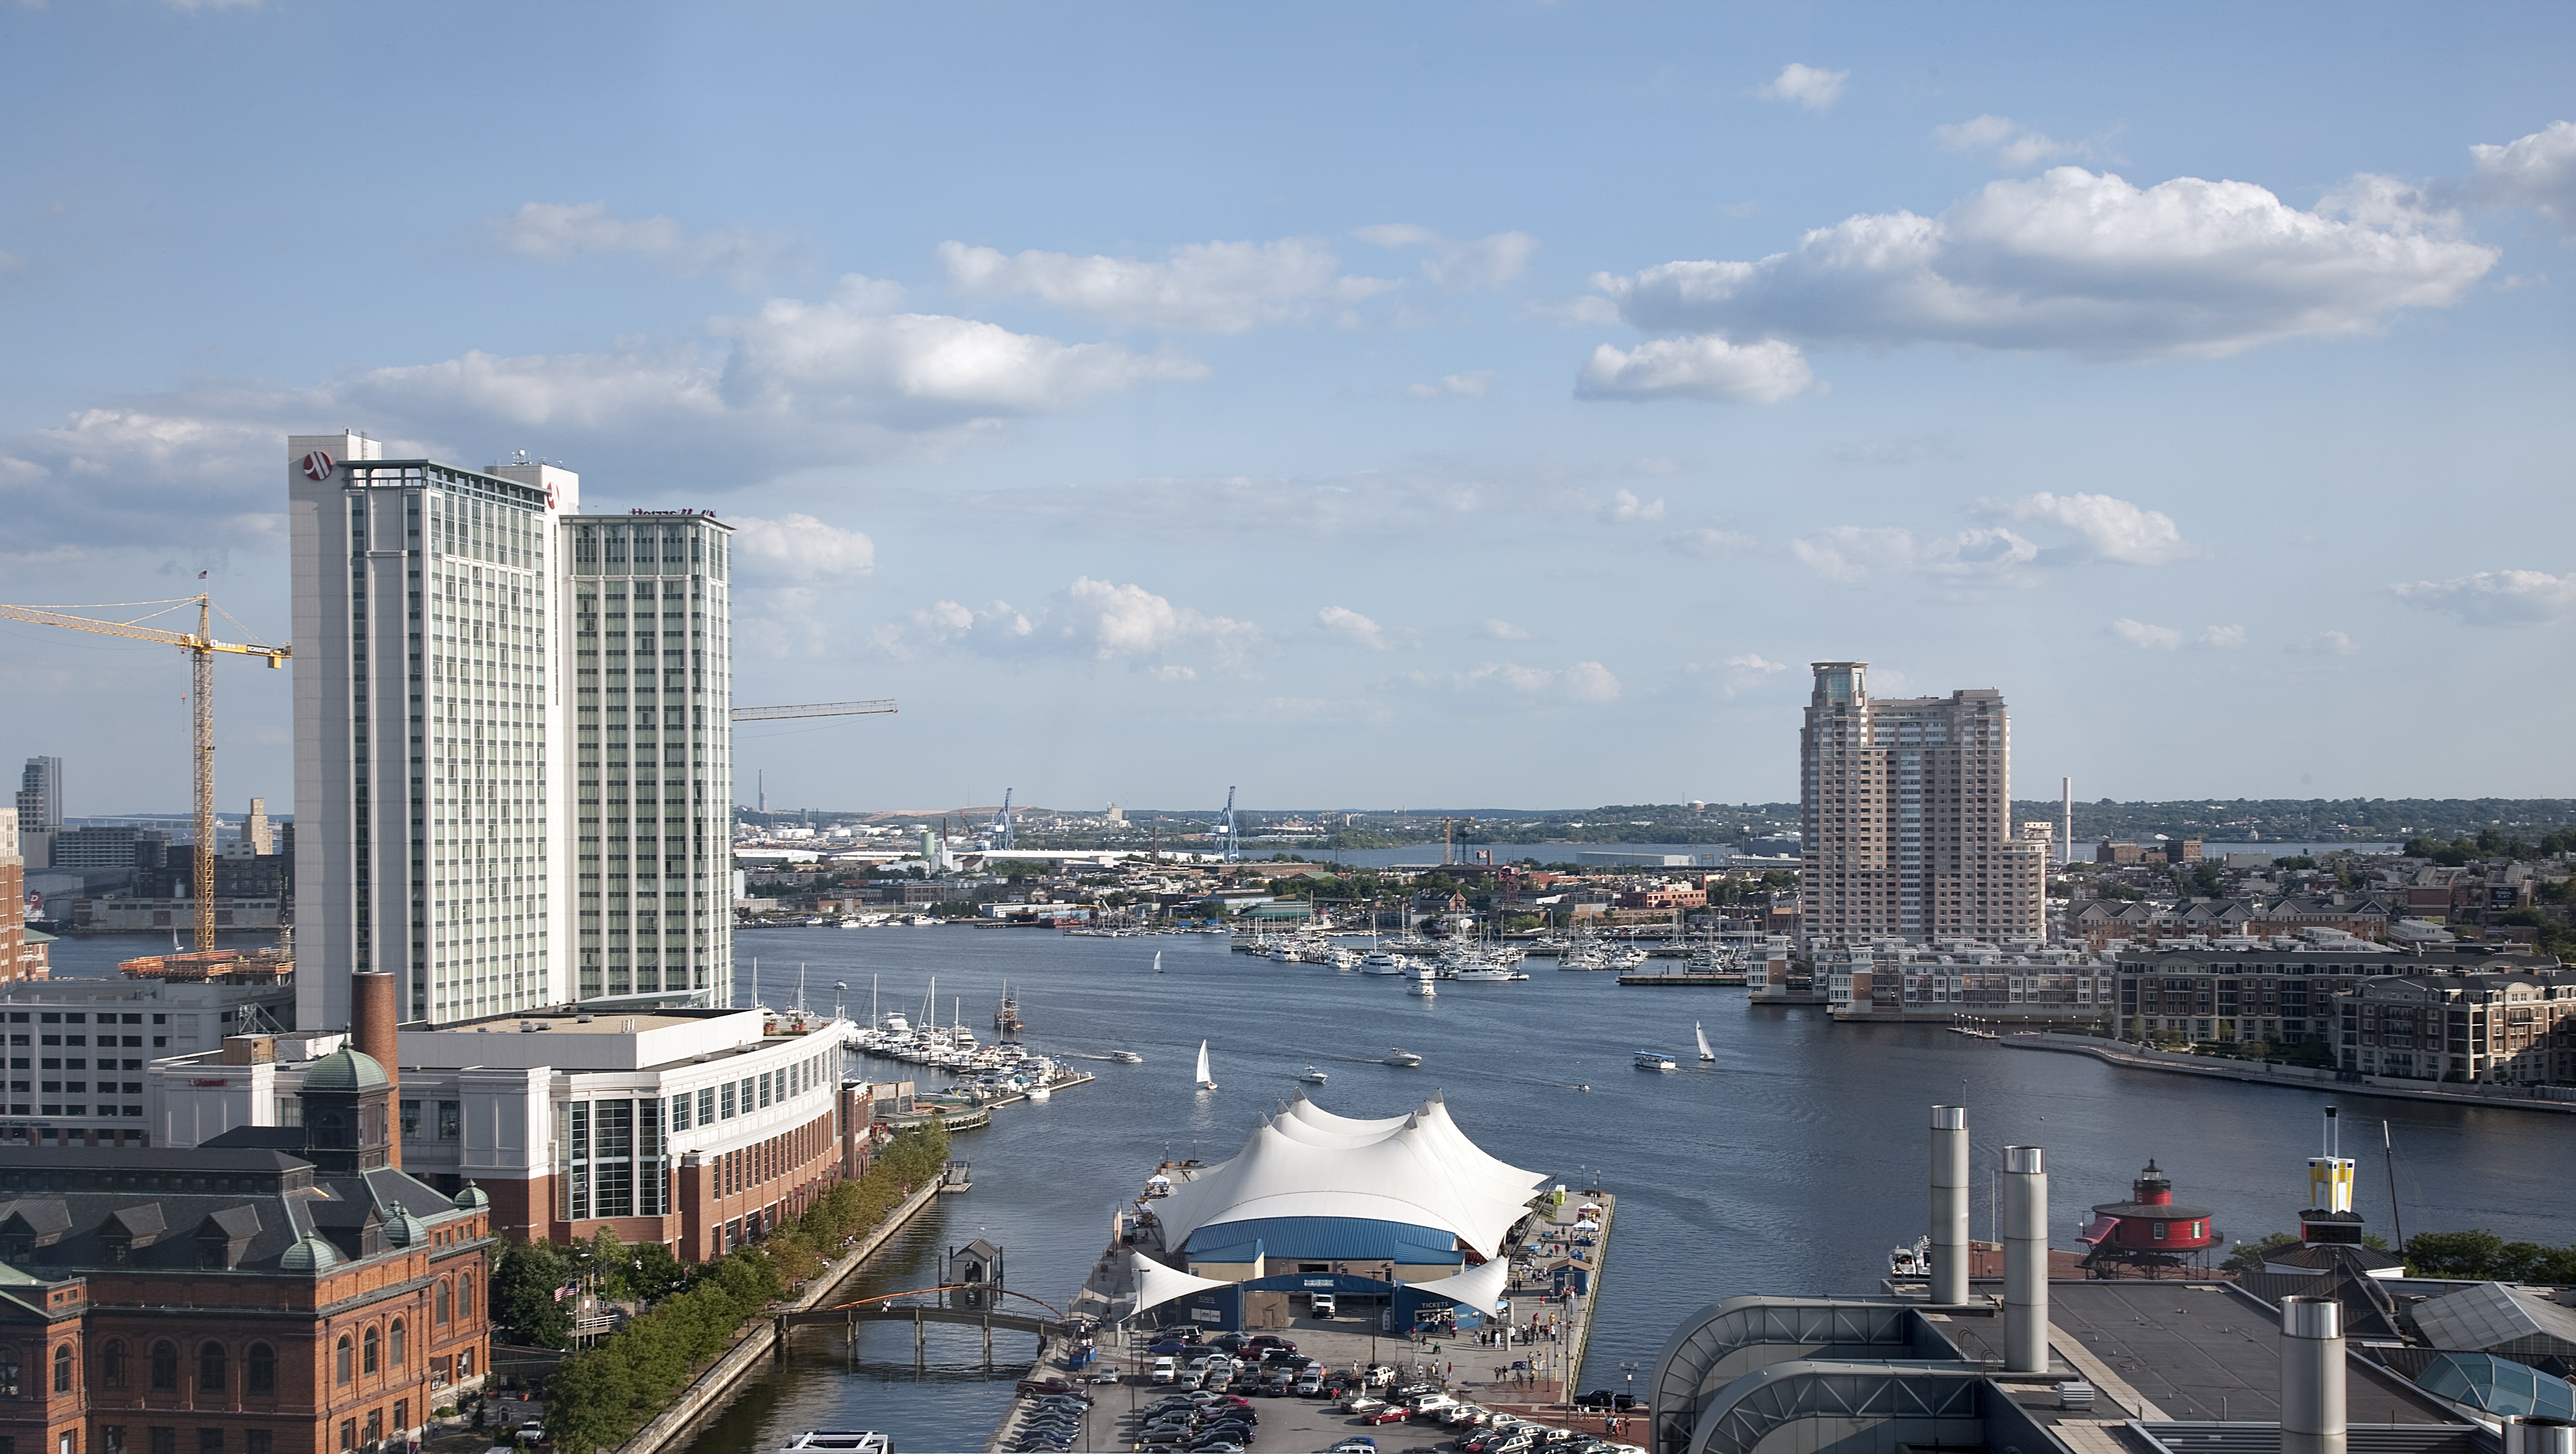
sea, coast, water, ocean, dock, boat, skyline, city, skyscraper, cityscape, downtown, transport, vehicle, scenic, usa, bay, landmark, harbor, marina, port, waterway, tower block, ferry, nautical, infrastructure, marine, baltimore, maryland, urban area, human settlement